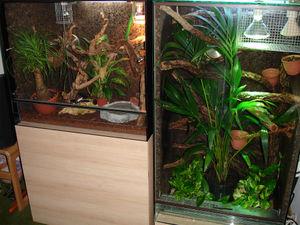
Un terrarium est un milieu confiné imitant le biotope de certaines espèces animales et/ou végétales. Il est l'équivalent d'un aquarium dont l'eau serait remplacée par un substrat de quelques centimètres d'épaisseur disposé sur le fond.
Les serpents, formant le sous-ordre des Serpentes, sont des reptiles carnivores au corps très allongé et dépourvus de membres apparents. Comme tous les squamates, ce sont des vertébrés amniotes caractérisés par un tégument recouvert d'écailles, imbriquées les unes sur les autres et protégées par une couche cornée épaisse, et par une thermorégulation assurée par trois mécanismes, l'ectothermie, la poïkilothermie et le bradymétabolisme. Ils sont aussi appelés plus rarement Ophidiens.